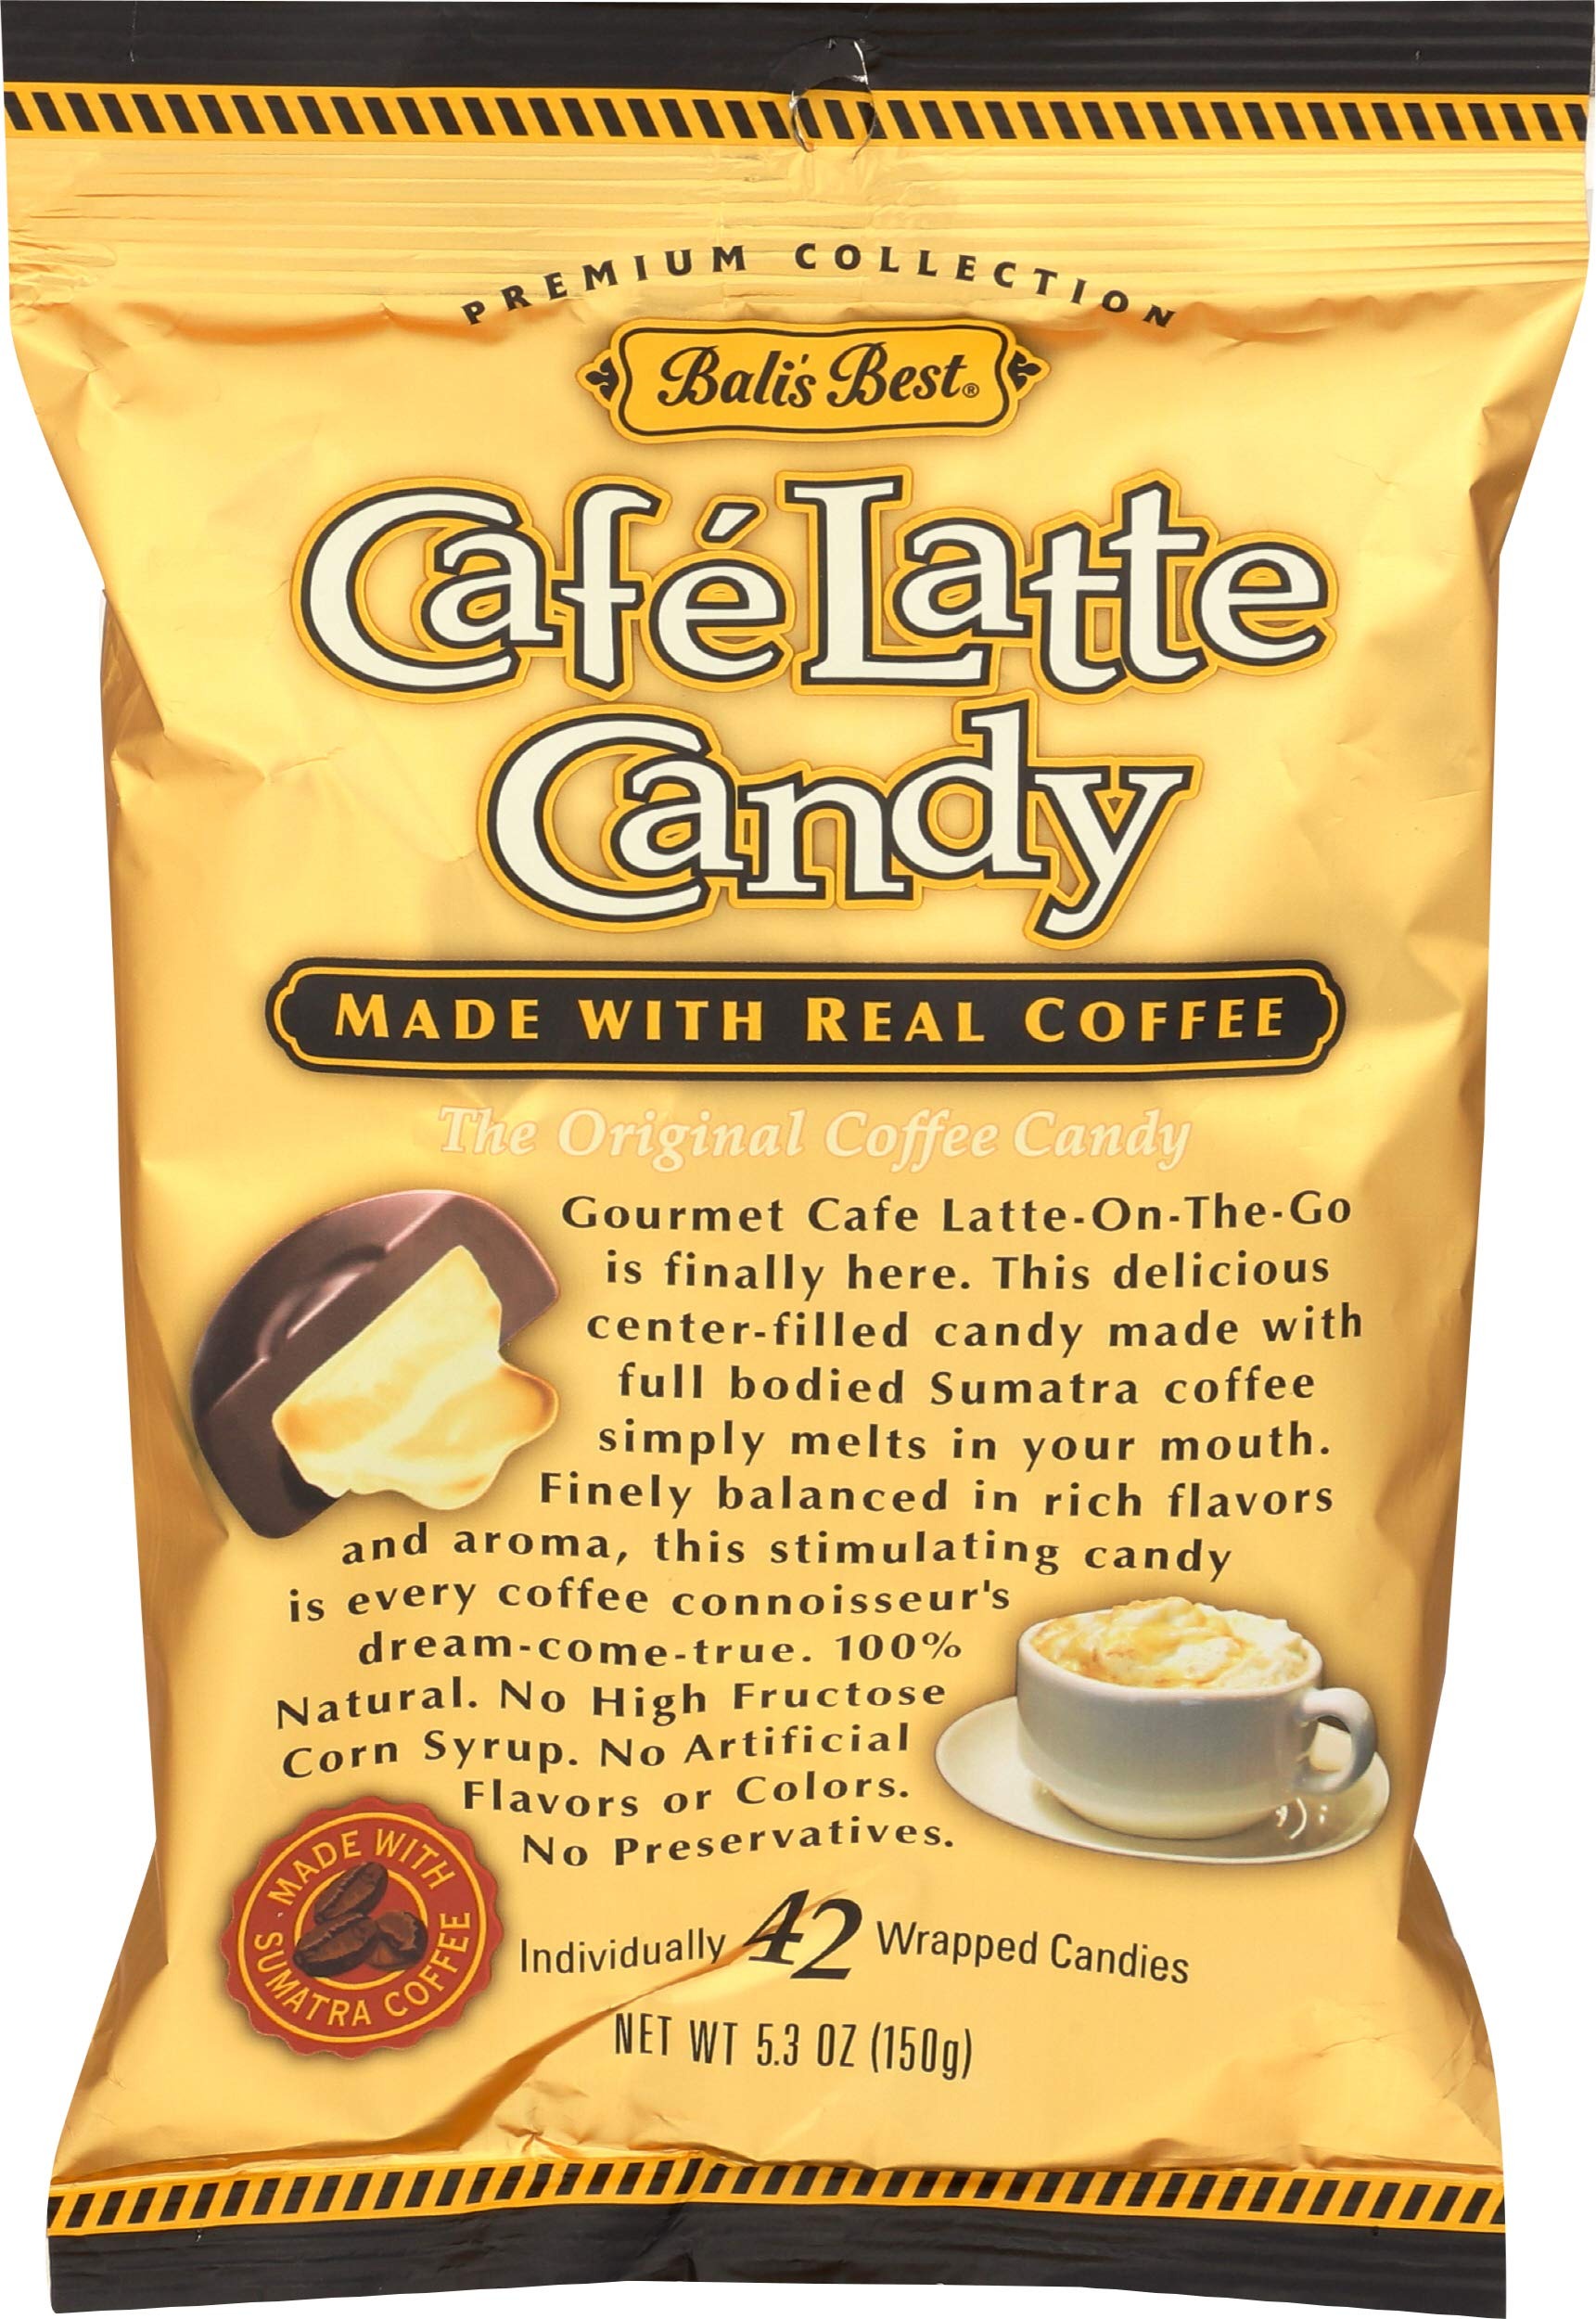
Item Name: BALIS BEST Latte Candy, 5.3 OZ
Bullet Point 1: Free of artificial colors, flavors and preservatives
Bullet Point 2: Individually wrapped
Bullet Point 3: Made with sumatra coffee
Bullet Point 4: No high fructose corn syrup
Bullet Point 5: One 42 pack of bali's best cafe latte candy
Product Description: Bali's best cafe latte candy has a luscious creamy center filling to please your palate and satisfy your sweet tooth. We make this luxurious candy with robust sumatra coffee for full-bodied flavor and rich texture. Each pack includes 42 individually wrapped candies for neat storage. A serving of four candies has just 60 calories and 2 gram of fat, so you can enjoy this delectable treat with a clear conscience.
Value: 5.3
Unit: Ounce

Price: 9.75